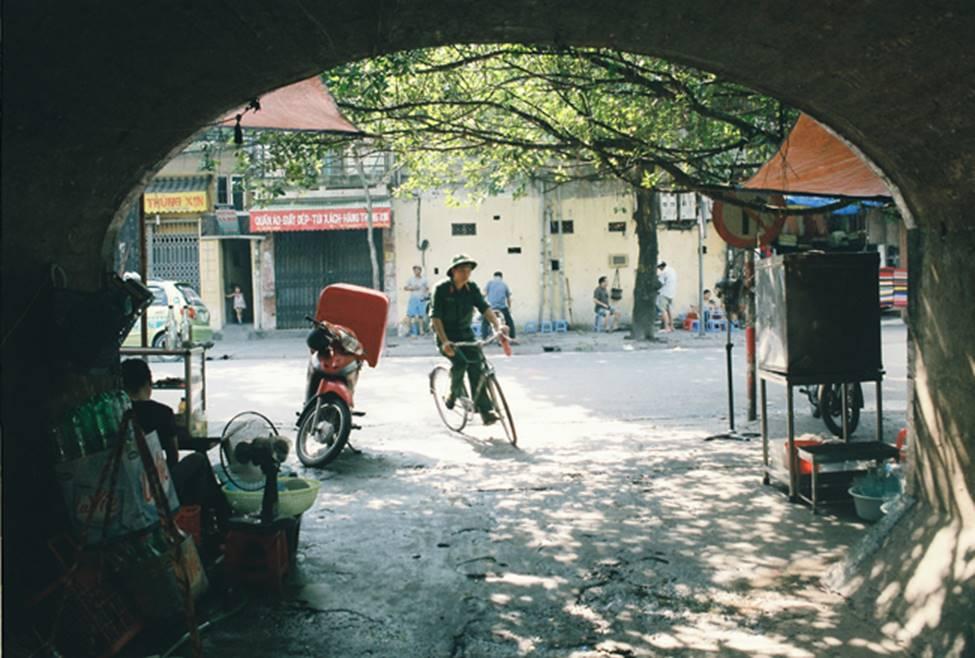
ở phía trước con ngõ có một người đàn ông đang đạp xe